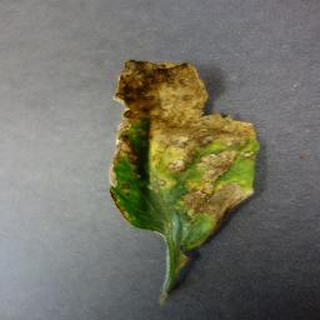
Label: tomato_bacterial_spot